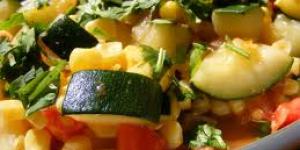
cerdo con calabacitas